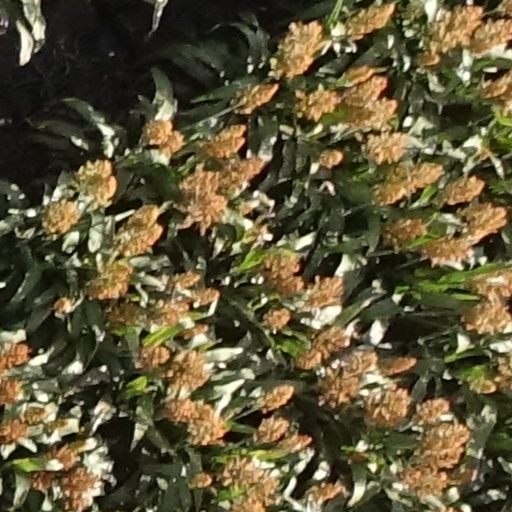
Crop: sorghum